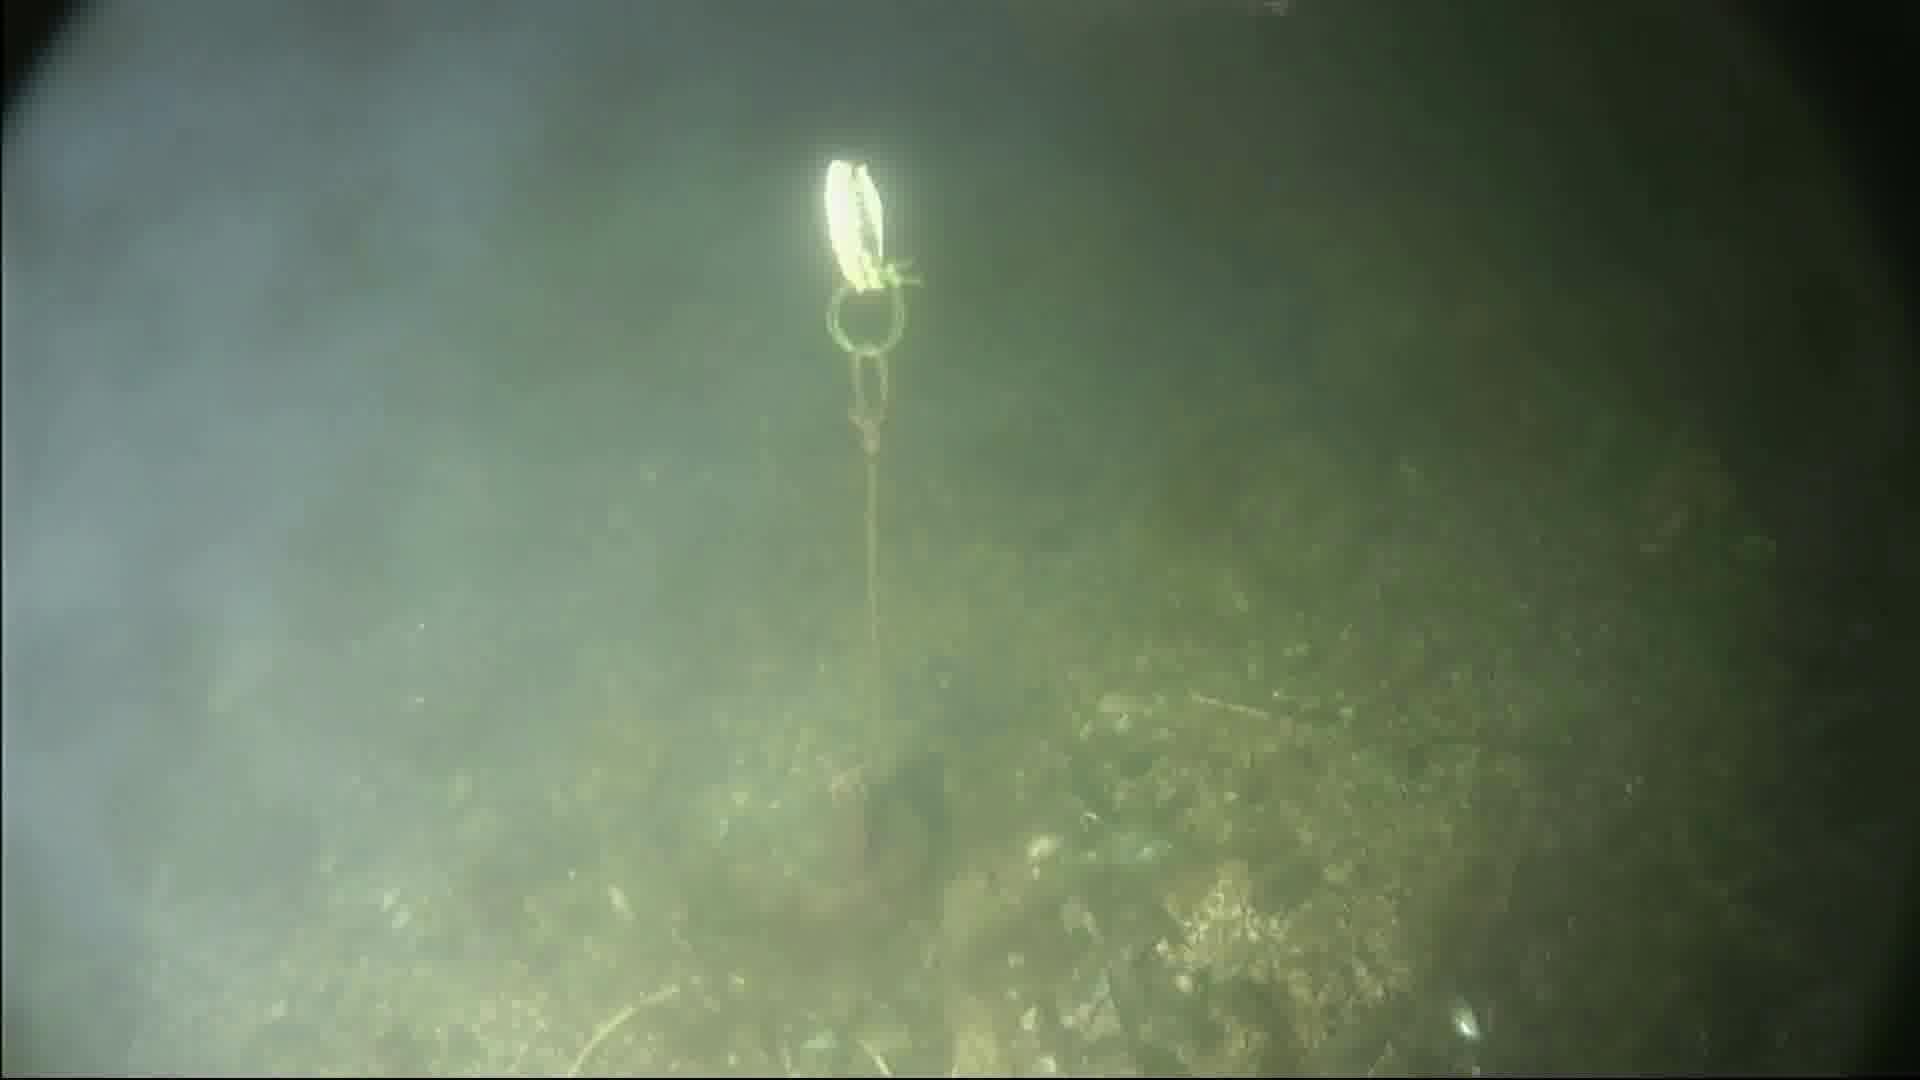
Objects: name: crab